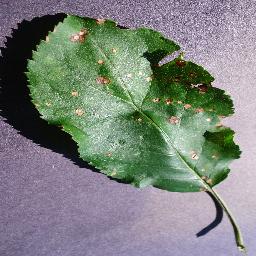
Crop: apple
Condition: black_rot